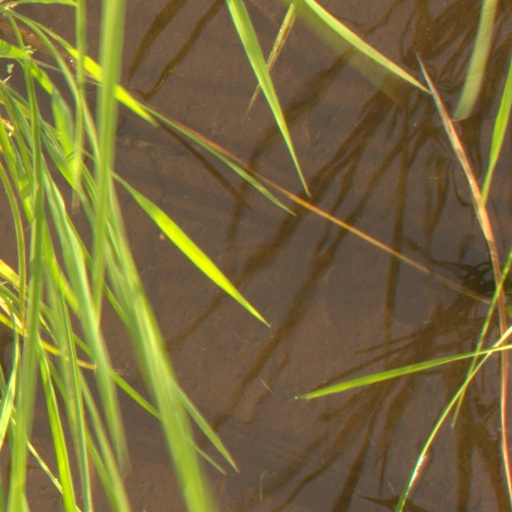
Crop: rice